George Shenton (footballer)

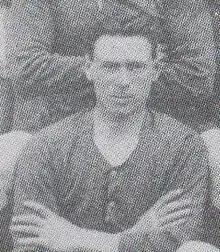
Shenton in 1929

George "Shino" Shenton (15 June 1899 – 10 February 1978) was an English footballer who played at right-back for Port Vale from 1927 to 1936. Featuring in 196 league and cup games, he helped the "Valiants" to win the Third Division North title in 1929–30.